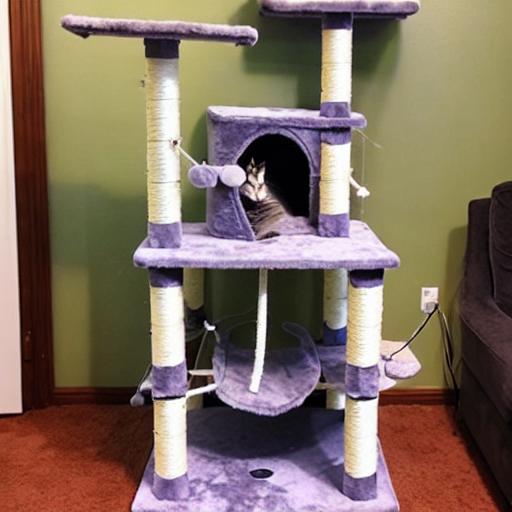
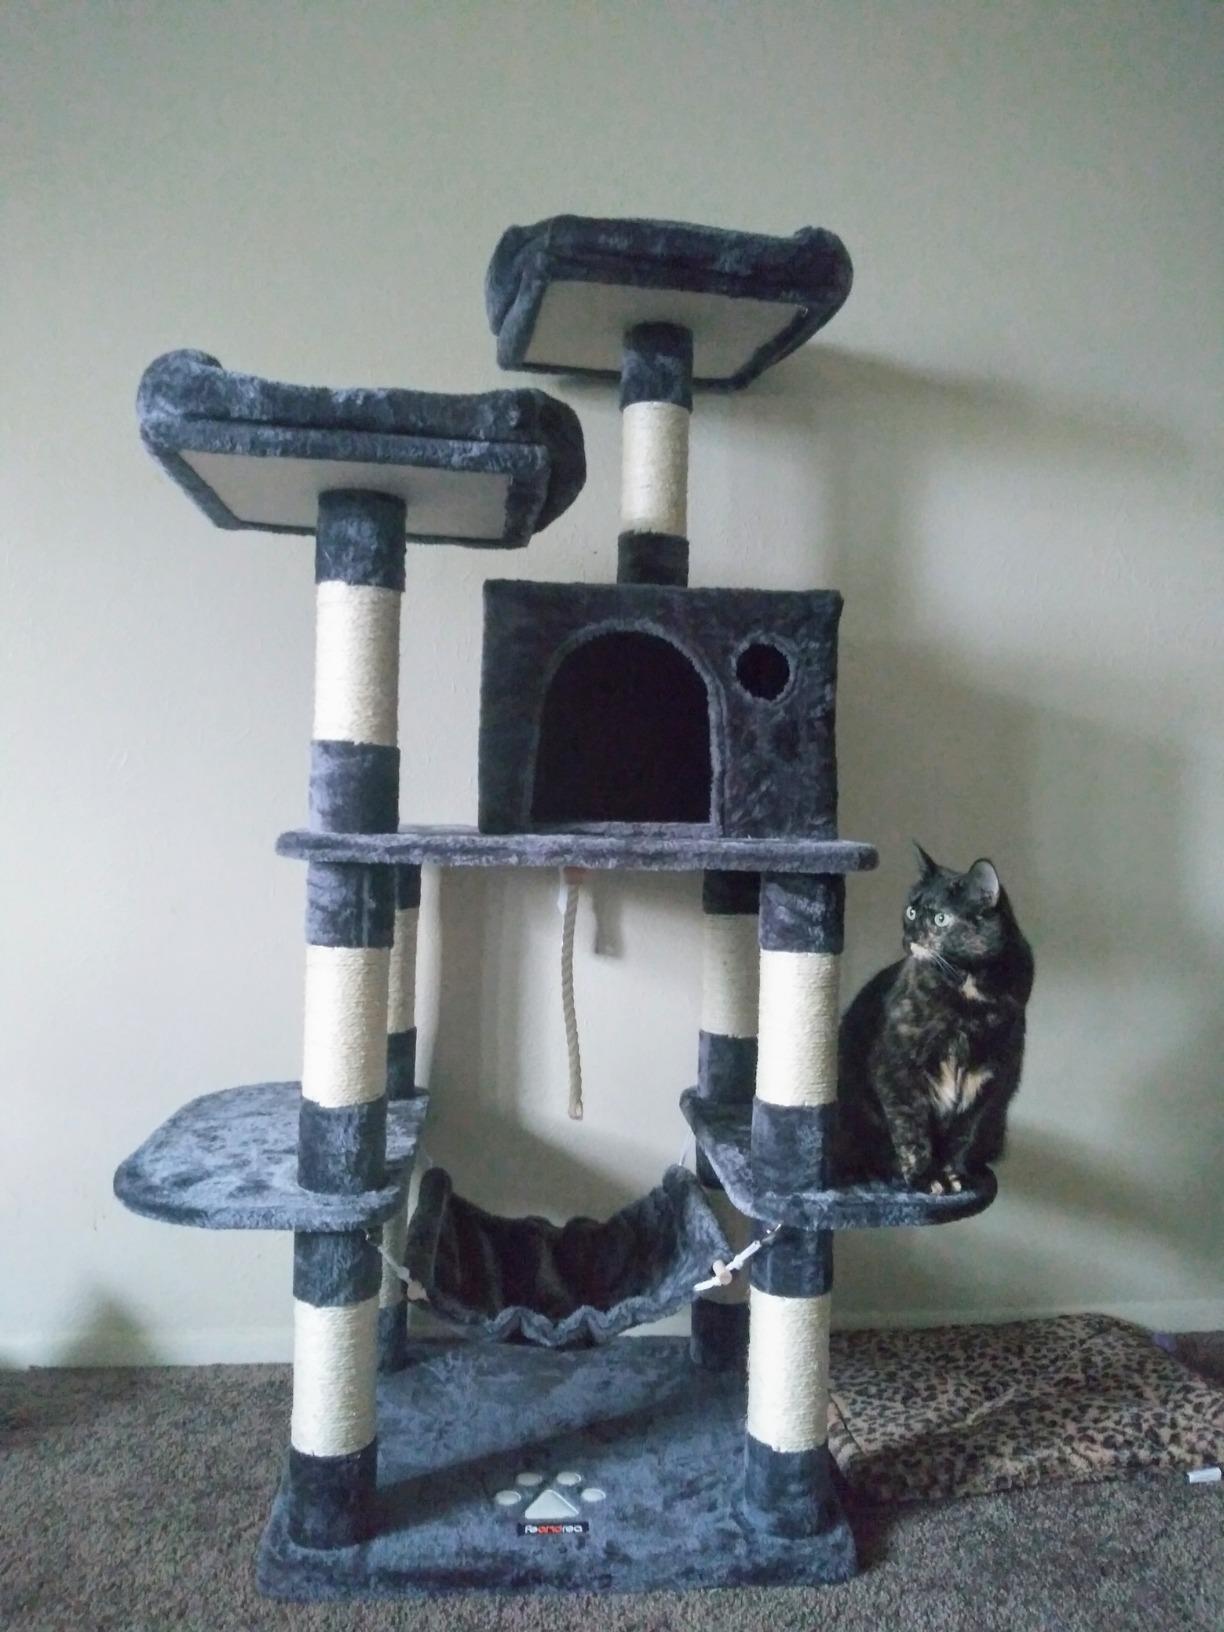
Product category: items_cat tree
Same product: no